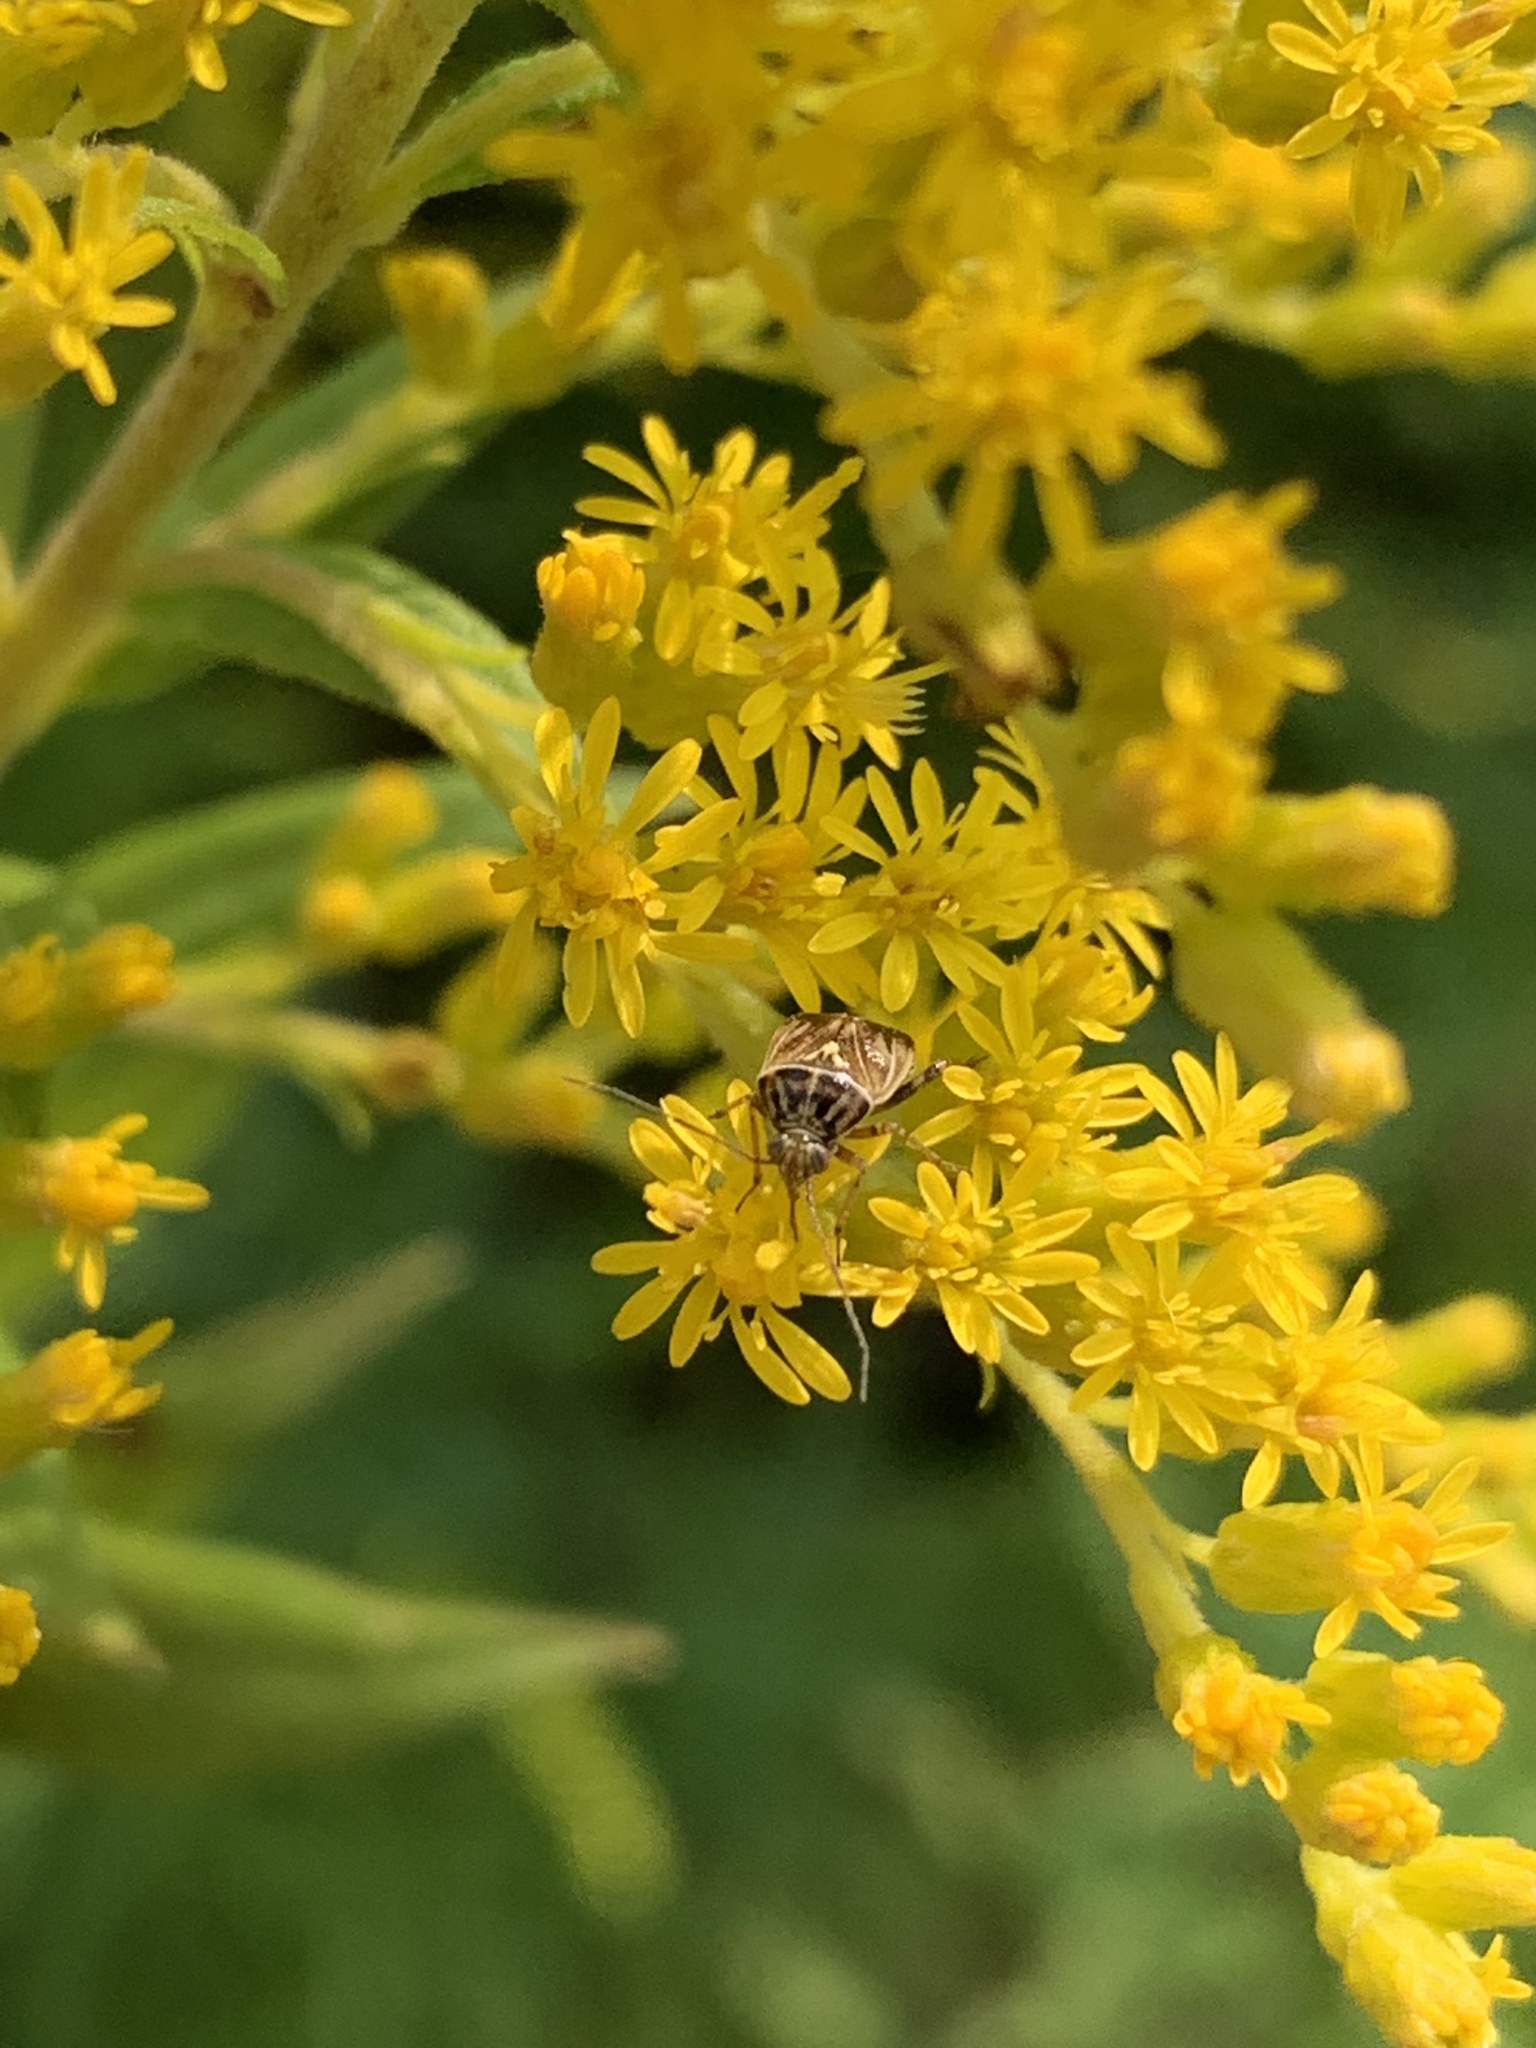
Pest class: lygus_bug